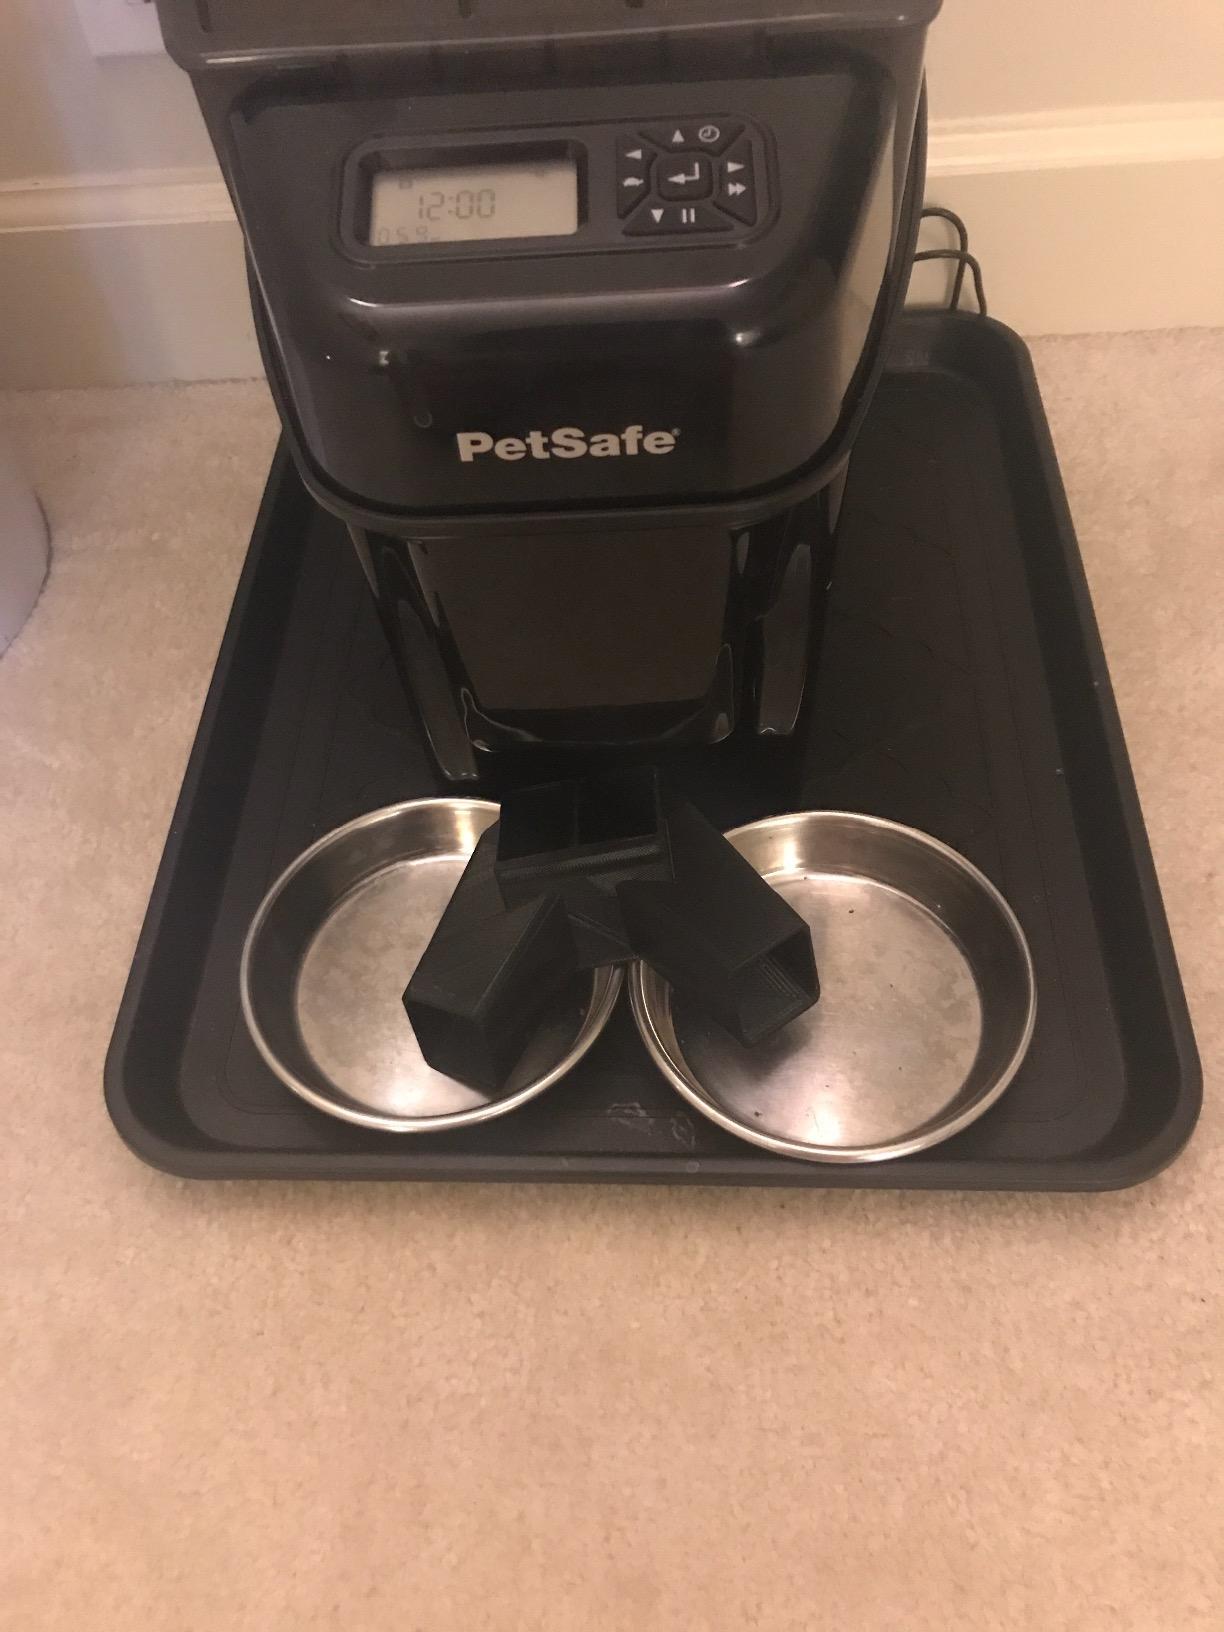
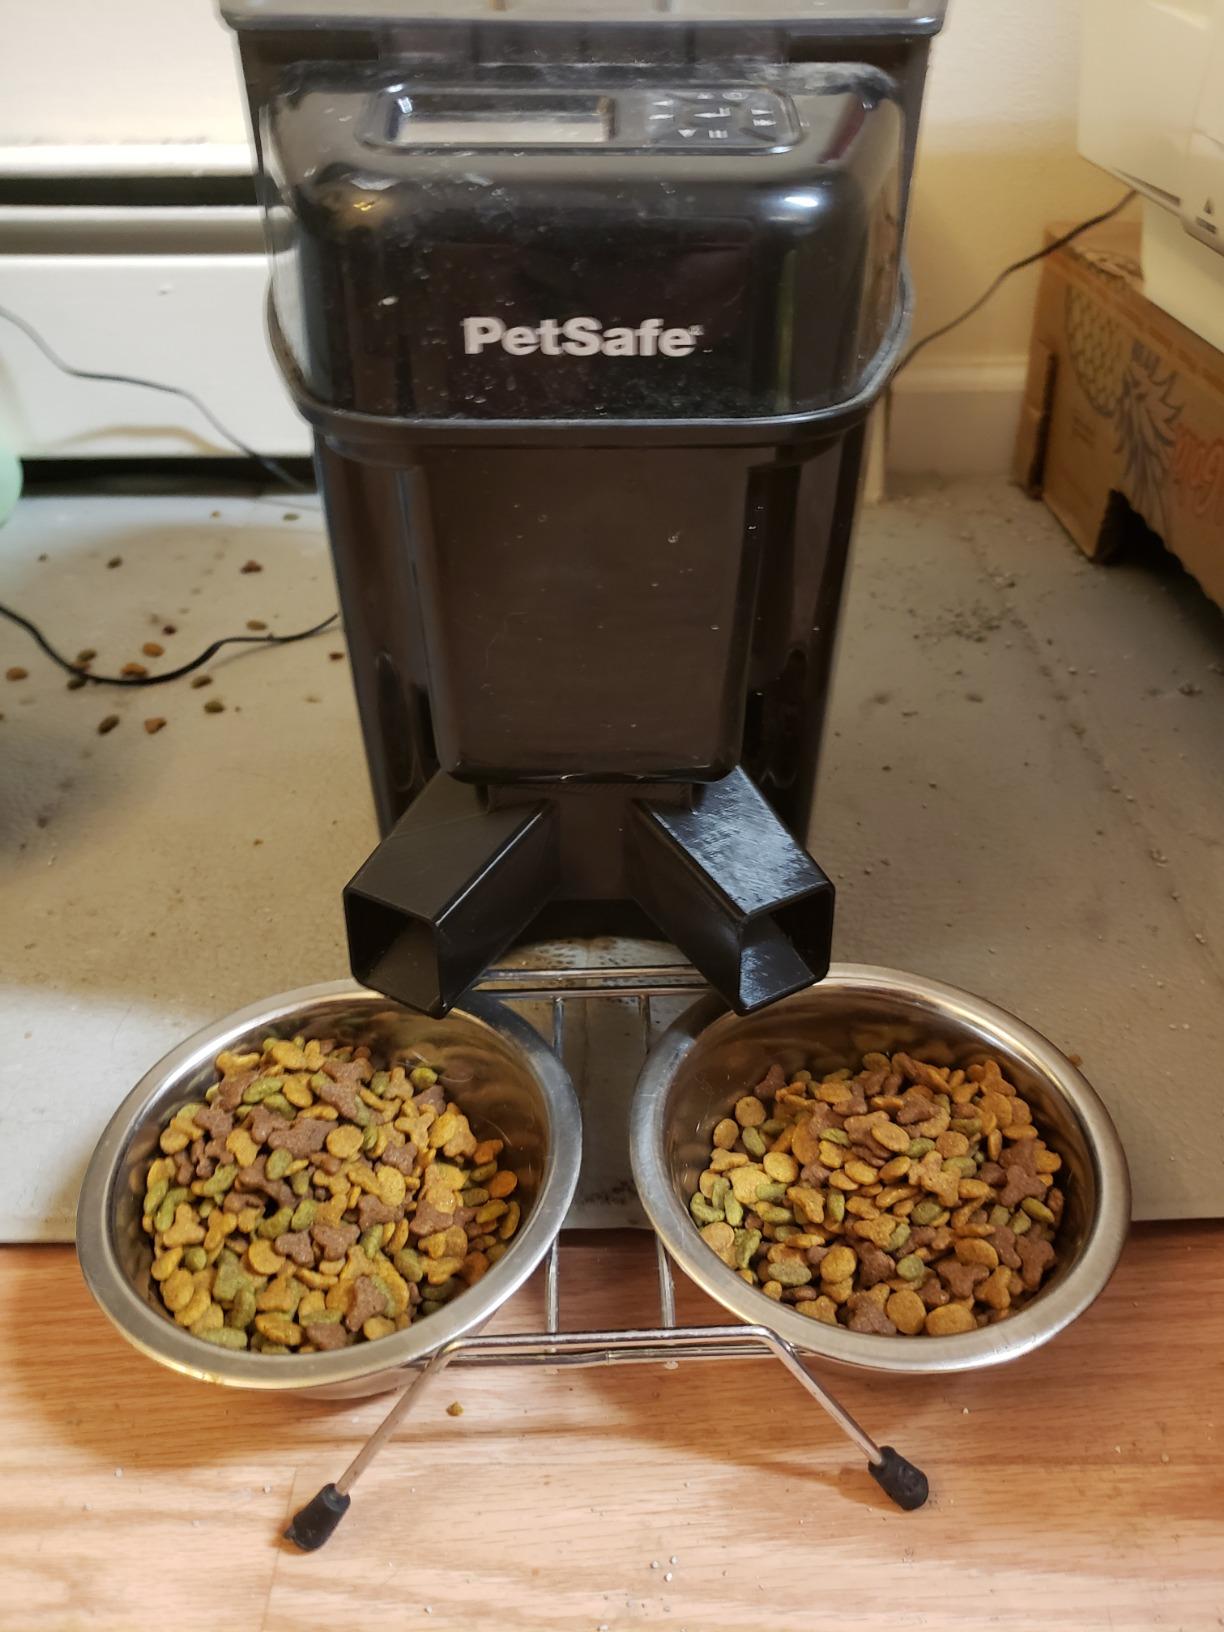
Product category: items_feeder
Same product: yes